Beer in Luxembourg

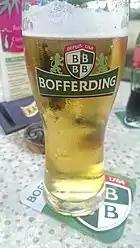
A glass of Bofferding

Luxembourg has a long tradition of beer brewing, dating back to at least 1300. Although there used to be more than 12 local breweries in Luxembourg in the early 1950s, this number has come down to only three big breweries remaining in the early 2010s. The three big breweries still active today are: Brasserie Nationale, producing "Bofferding" and "Battin", Brasserie de Luxembourg (owned by Anheuser-Busch InBev), producing "Diekirch" and "Mousel", and Brasserie Simon, producing "Simon" and "Ourdaller" (and "Okult").